Kingdom of Kartli-Kakheti

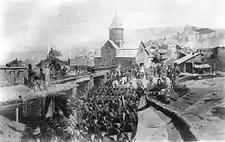
"Entrance of the Russian troops in Tiflis, 26 November 1799", by Franz Roubaud, 1886

Reestablishment of Iranian rule over Georgia was short-lived this time, and the next few years were years of muddling and confusion. In 1797, Agha Mohammad Khan was assassinated in his tent in Shusha, the capital of the Karabakh khanate, which he had taken just some days earlier. On January 14, 1798, as King Heraclius II died, and he was succeeded on the throne by his eldest son, George XII (1746–1800) who, on February 22, 1799, recognized his own eldest son, the Tsarevich David ("Davit Bagrationi-batonishvili"), 1767–1819, as official heir apparent. In the same year, following the power vacuum in Georgia that got created mainly due to Agha Mohammad Khan's death, the Russian troops entered Tbilisi. Pursuant to article VI of the 1783 treaty, Emperor Paul confirmed David's claim to reign as the next king on April 18, 1799. But strife broke out among King George's many sons and those of his late father over the throne, Heraclius II having changed the succession order at the behest of his third wife, Queen Darejan (Darya), to favor the accession of younger brothers of deceased kings over their own sons.